Fareham Shopping Centre

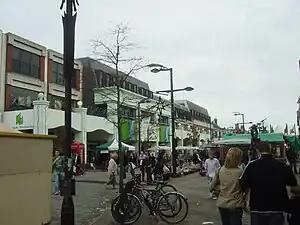

Fareham Shopping Centre is located at the heart of the centre of the Hampshire town of Fareham. Built in two phases between 1975 and 1981, the centre contains many well known retailers and is quite large for a town of its size. The shopping centre is part of a wider scheme of buildings in the town centre that were constructed around the same time.